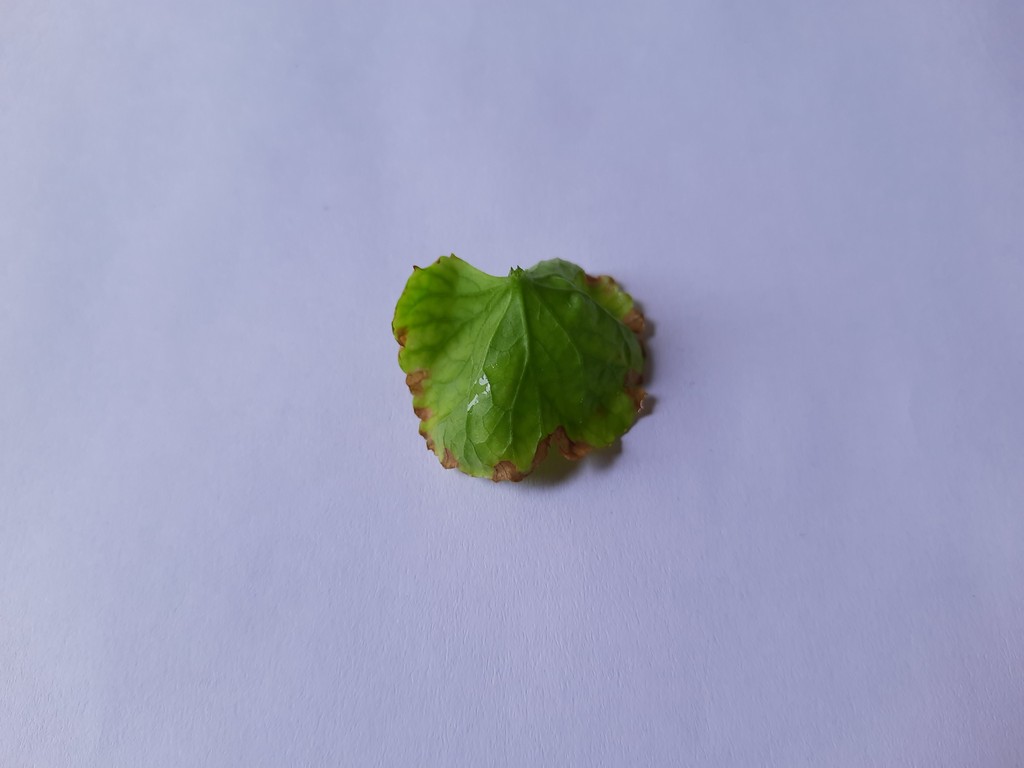
Label: Unhealthy